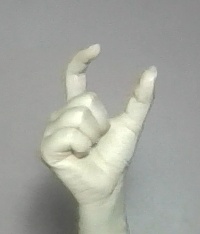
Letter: nun